Sainte-Foy-d'Aigrefeuille

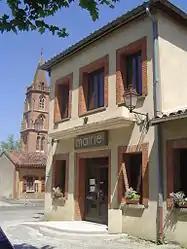
The town hall in Sainte-Foy-d'Aigrefeuille

Sainte-Foy-d'Aigrefeuille is a commune in the Haute-Garonne department in southwestern France.